CSTVT

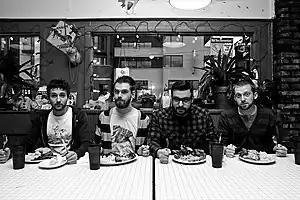
CSTVT pictured at Feed restaurant in Chicago, Illinois on April 27, 2011. From left to right: Josh Snader, Will McEvilly, Nick Wakim and Ron Petzke.

CSTVT, originally known as Castevet, was an American emo band from Chicago. The band was founded in mid-2007, by lead vocalist and guitarist Nick Wakim, guitarist Will McEvilly, backing vocalist and bass guitarist Ron Petzke, and drummer Josh Snader; the line-up remained intact until its demise in 2013. Members of Castevet have also played in Bongripper, Into It. Over It., Lifted Bells, Tower of Rome, and Weekend Nachos. In December 2010, the band changed the spelling of its name from "Castevet" to "CSTVT", though the pronunciation remained the same.